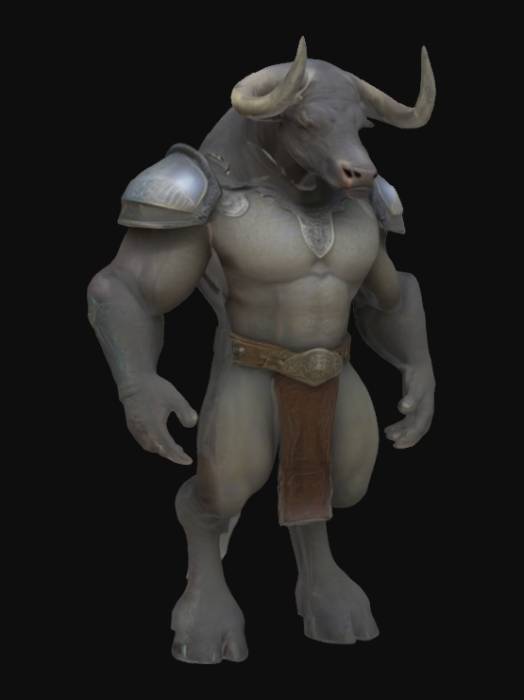
미적 점수 (1~10점): 7